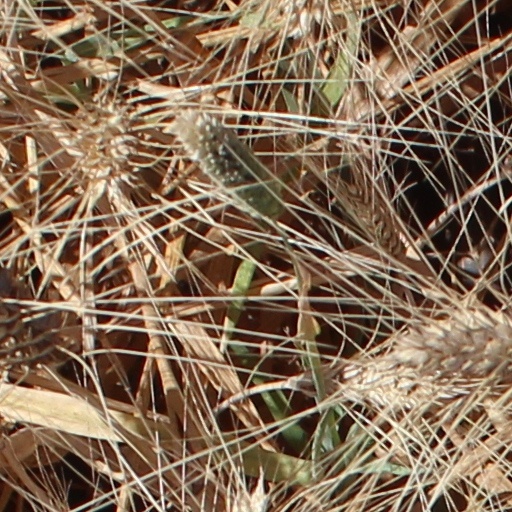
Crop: wheat